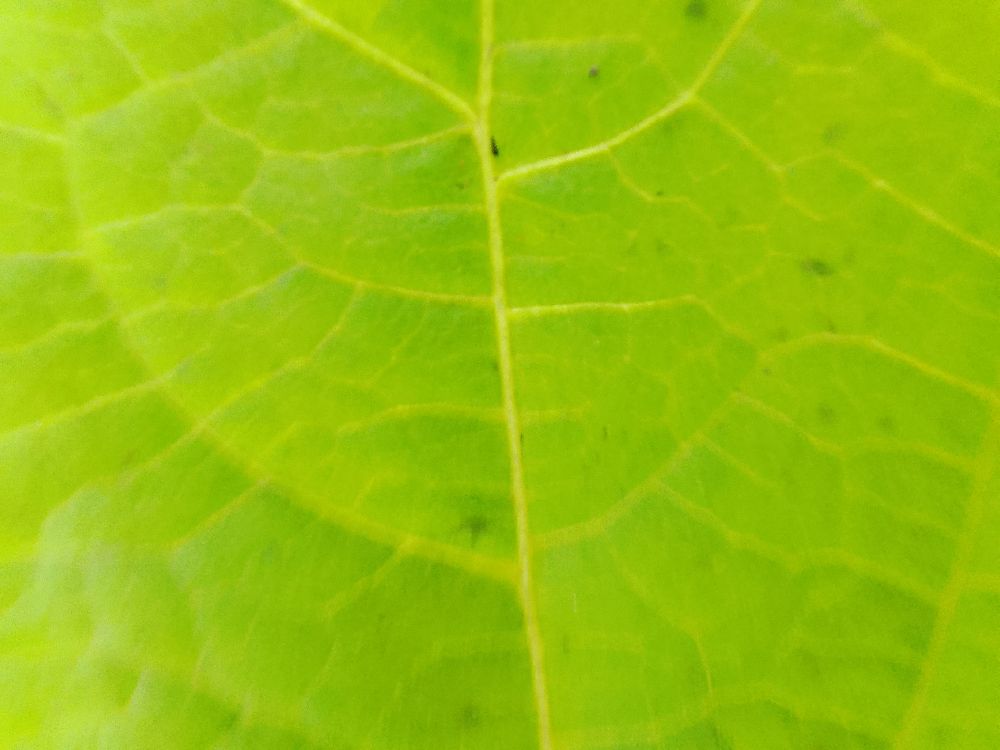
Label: healthy